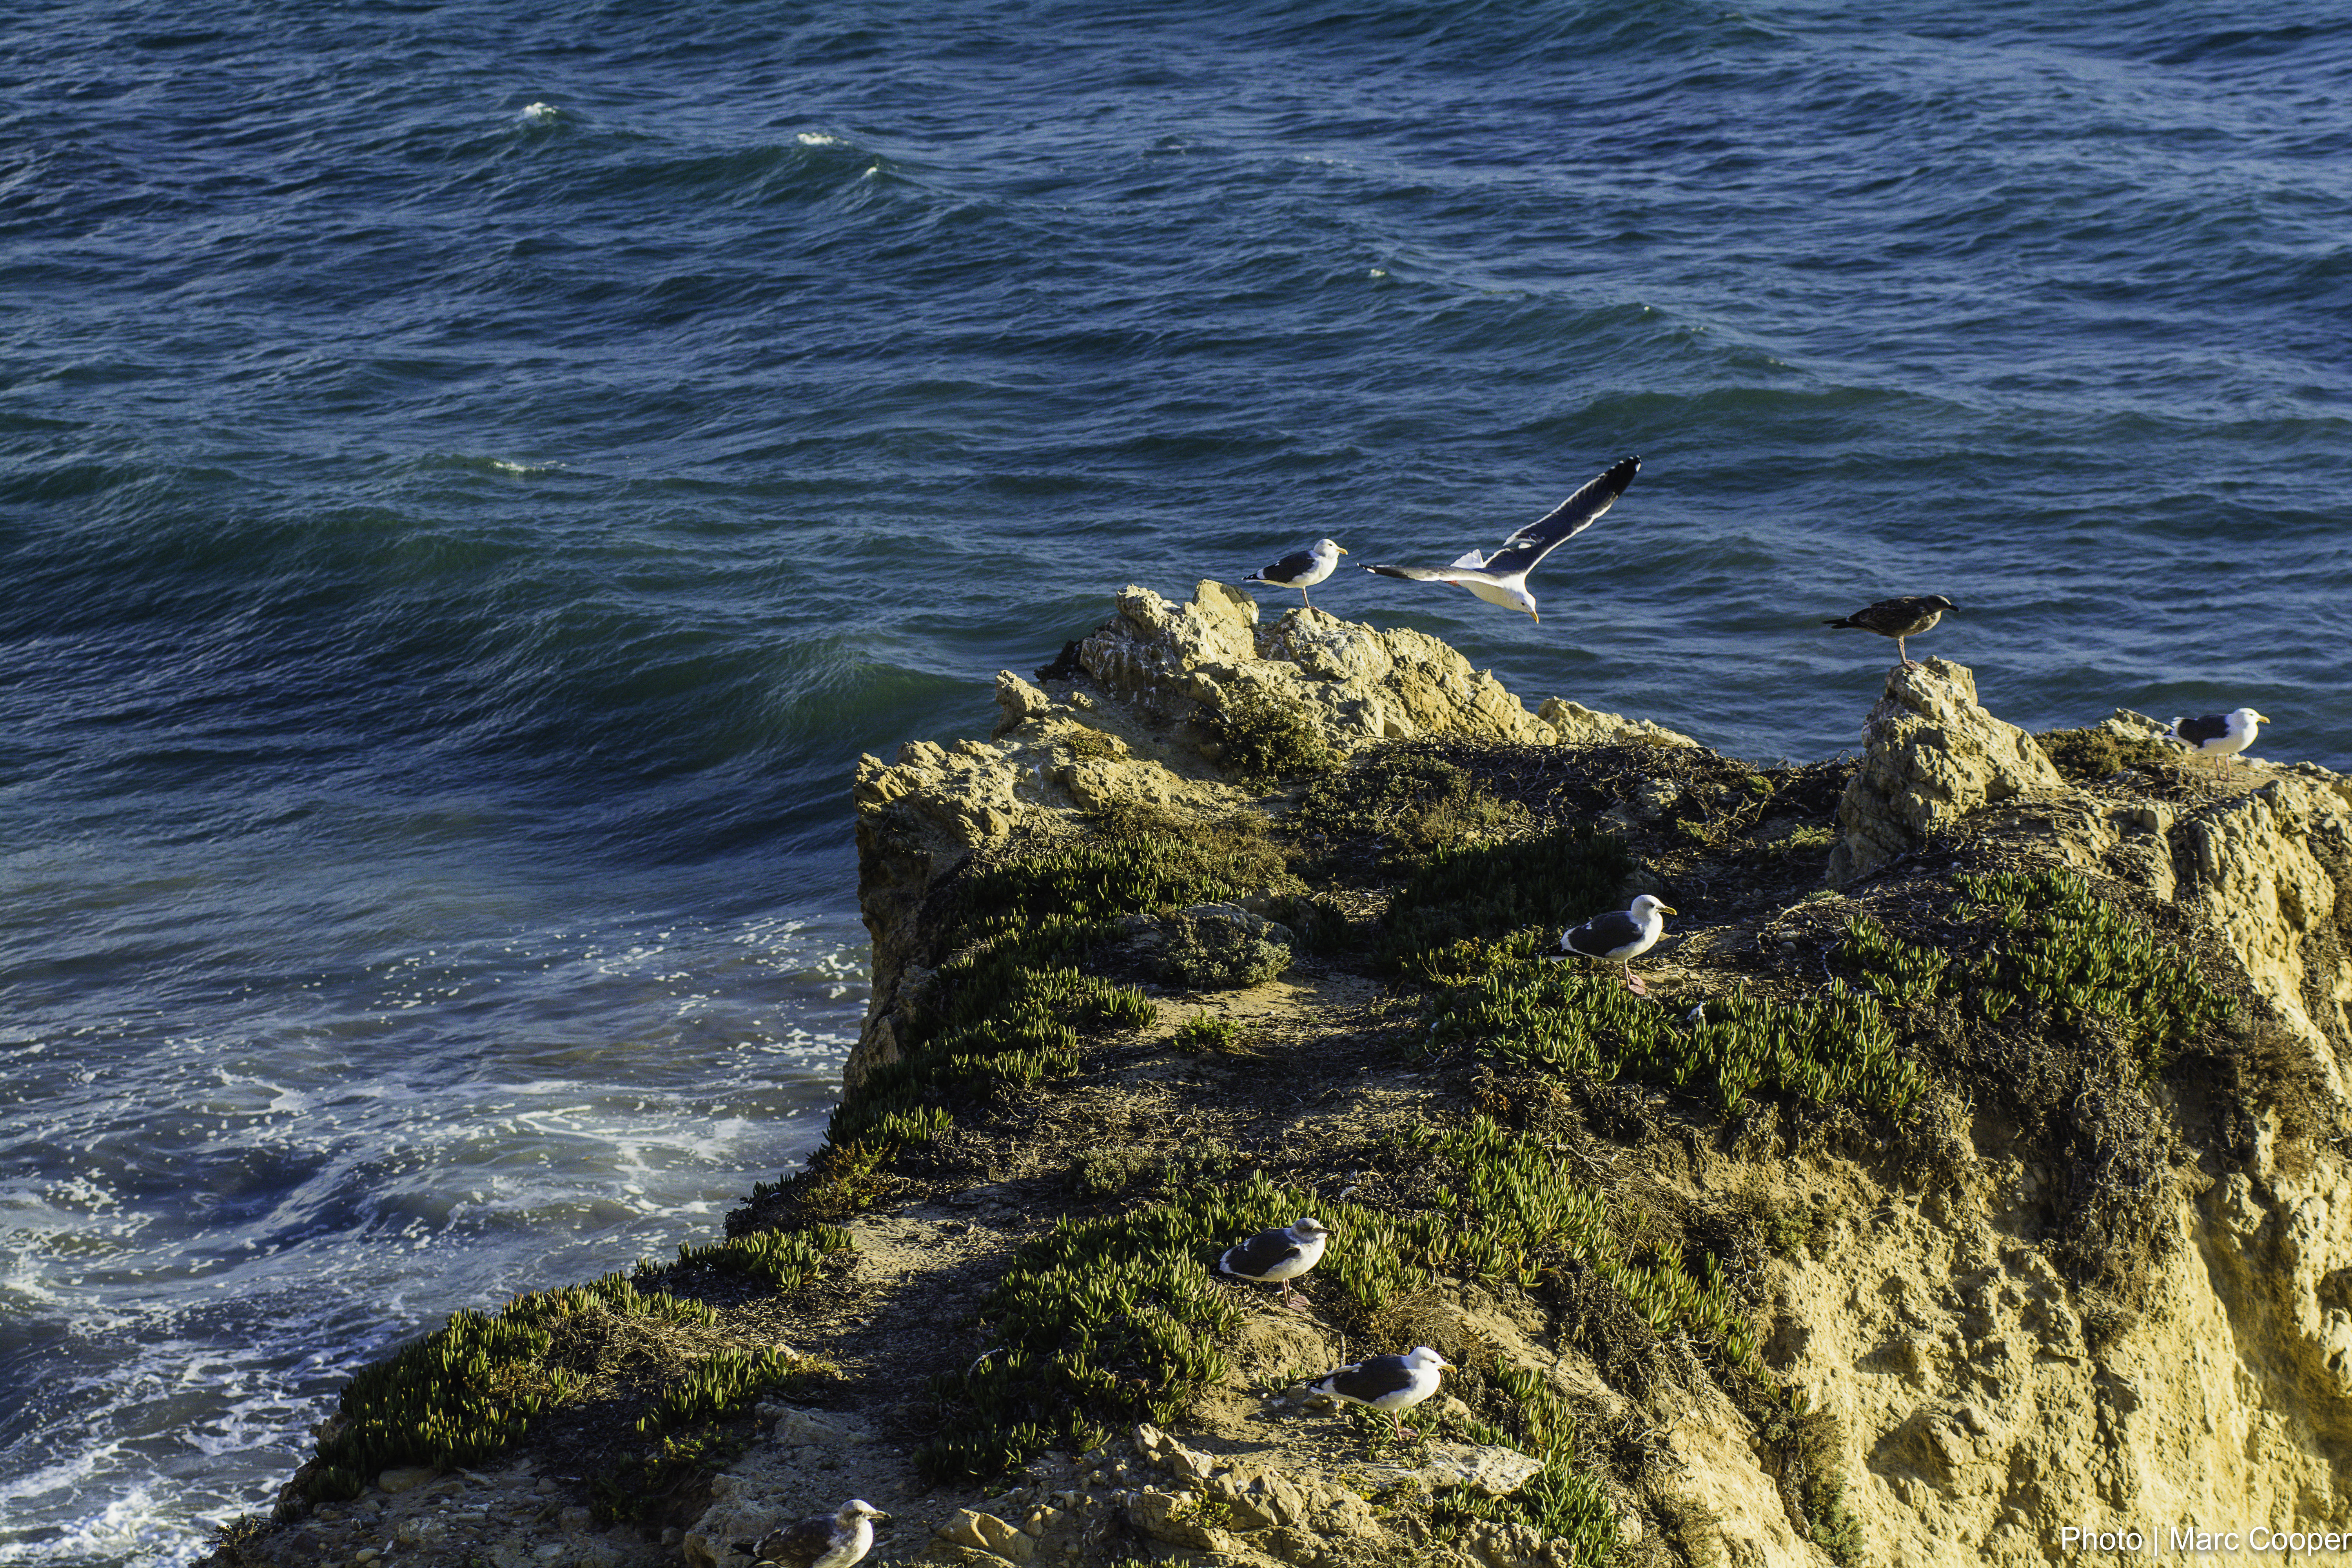
sea, coast, rock, ocean, bird, shore, wave, seabird, cliff, bay, terrain, birds, gulls, cool image, seagulls, oceanbirds, rockybeaches, i, cape, wind wave, pacificcoastpchelmatadorstatebeachlosangelesbeaches